Frederick C. Billard

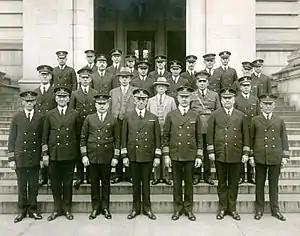
Commandant and administrative staff, U.S. Coast Guard Headquarters, Washington, D.C., 27 October 1928. Commandant Billard is centered in front row.

On 11 January 1924, Billard was promoted to the rank of rear admiral, and succeeded Rear Admiral William E. Reynolds as Commandant.